Phyllis Rankin

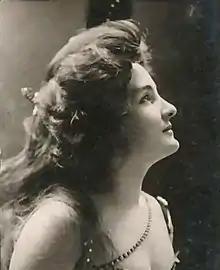

Phyllis McKee Rankin (August 31, 1874 – November 17, 1934) was a Broadway actress and singer from the 1880s to the 1920s.